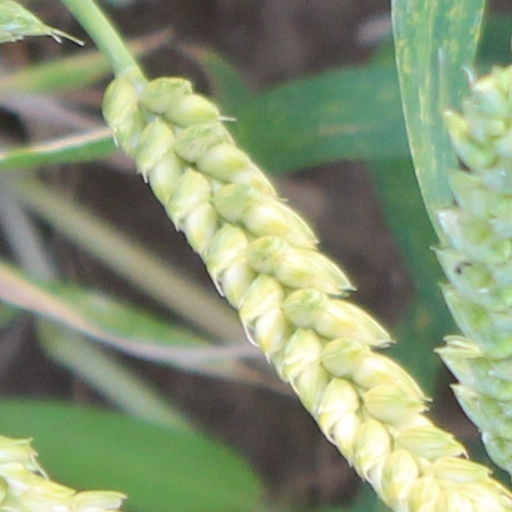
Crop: wheat